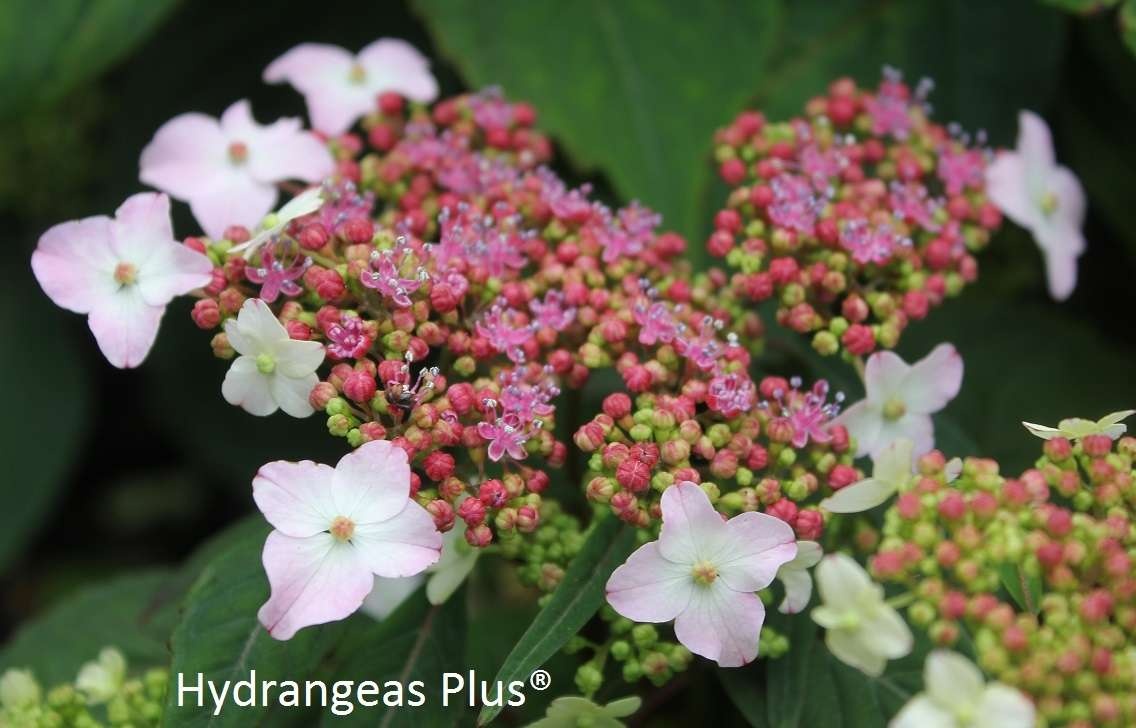
Hydrangea serrata 'Omacha'
Brand: secret-garden-growers
Compact serrata with lots of colors This specimen has been growing in our nursery for decades. It's a reliable and faithful compact plant that blooms every year in the garden. Did I mention compact? It is staying well under 2 feet with annual pruning. Blooms start off white and quickly turn to pink/blue depending on the pH of the soil then turns red in the late summer. We have it listed as Oamacha as well as Omacha, loosely translating to sweet tea. Enjoy for your smaller gardens.
Category: Home & Garden > Plants > Indoor & Outdoor Plants > Bushes & Shrubs